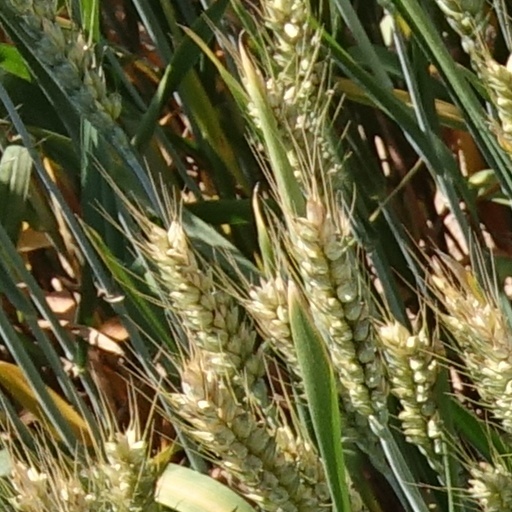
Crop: wheat